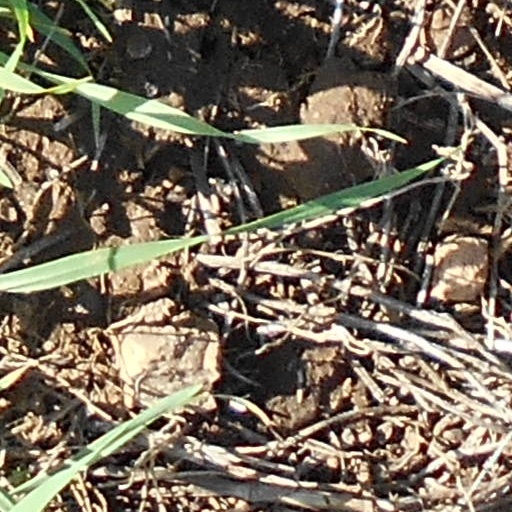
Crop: wheat